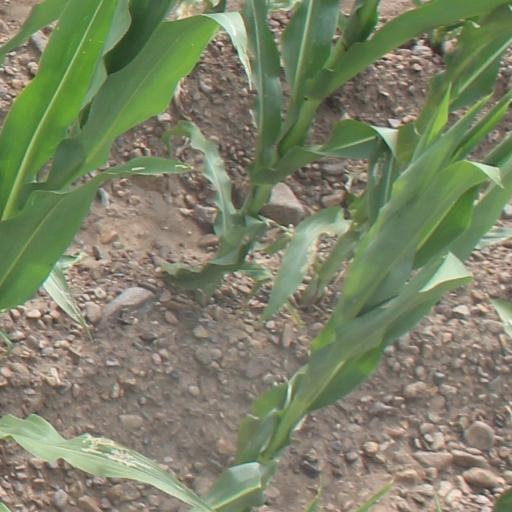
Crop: maize; corn